Øresunds chemiske Fabriker

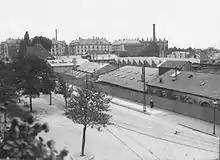
Øresunds chemiske Fabriker

Øresunds chemiske Fabriker (lit. "Øresund Chemical Industries"), colloquially known as Kryolitfabrikken (The Cryolite Factory), was a cryolite processing plant established in 1859 at Strandboulevarden in Copenhagen, Denmark.